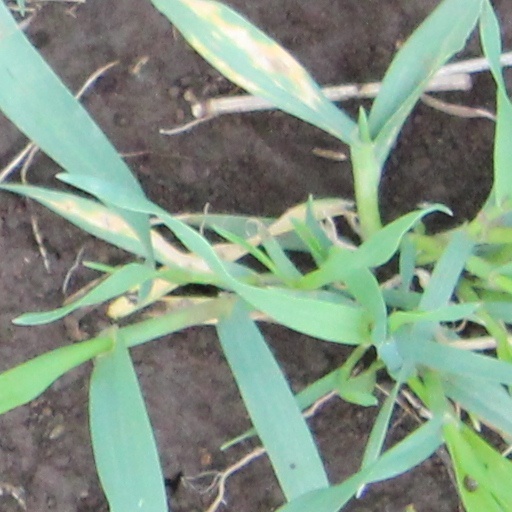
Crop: wheat